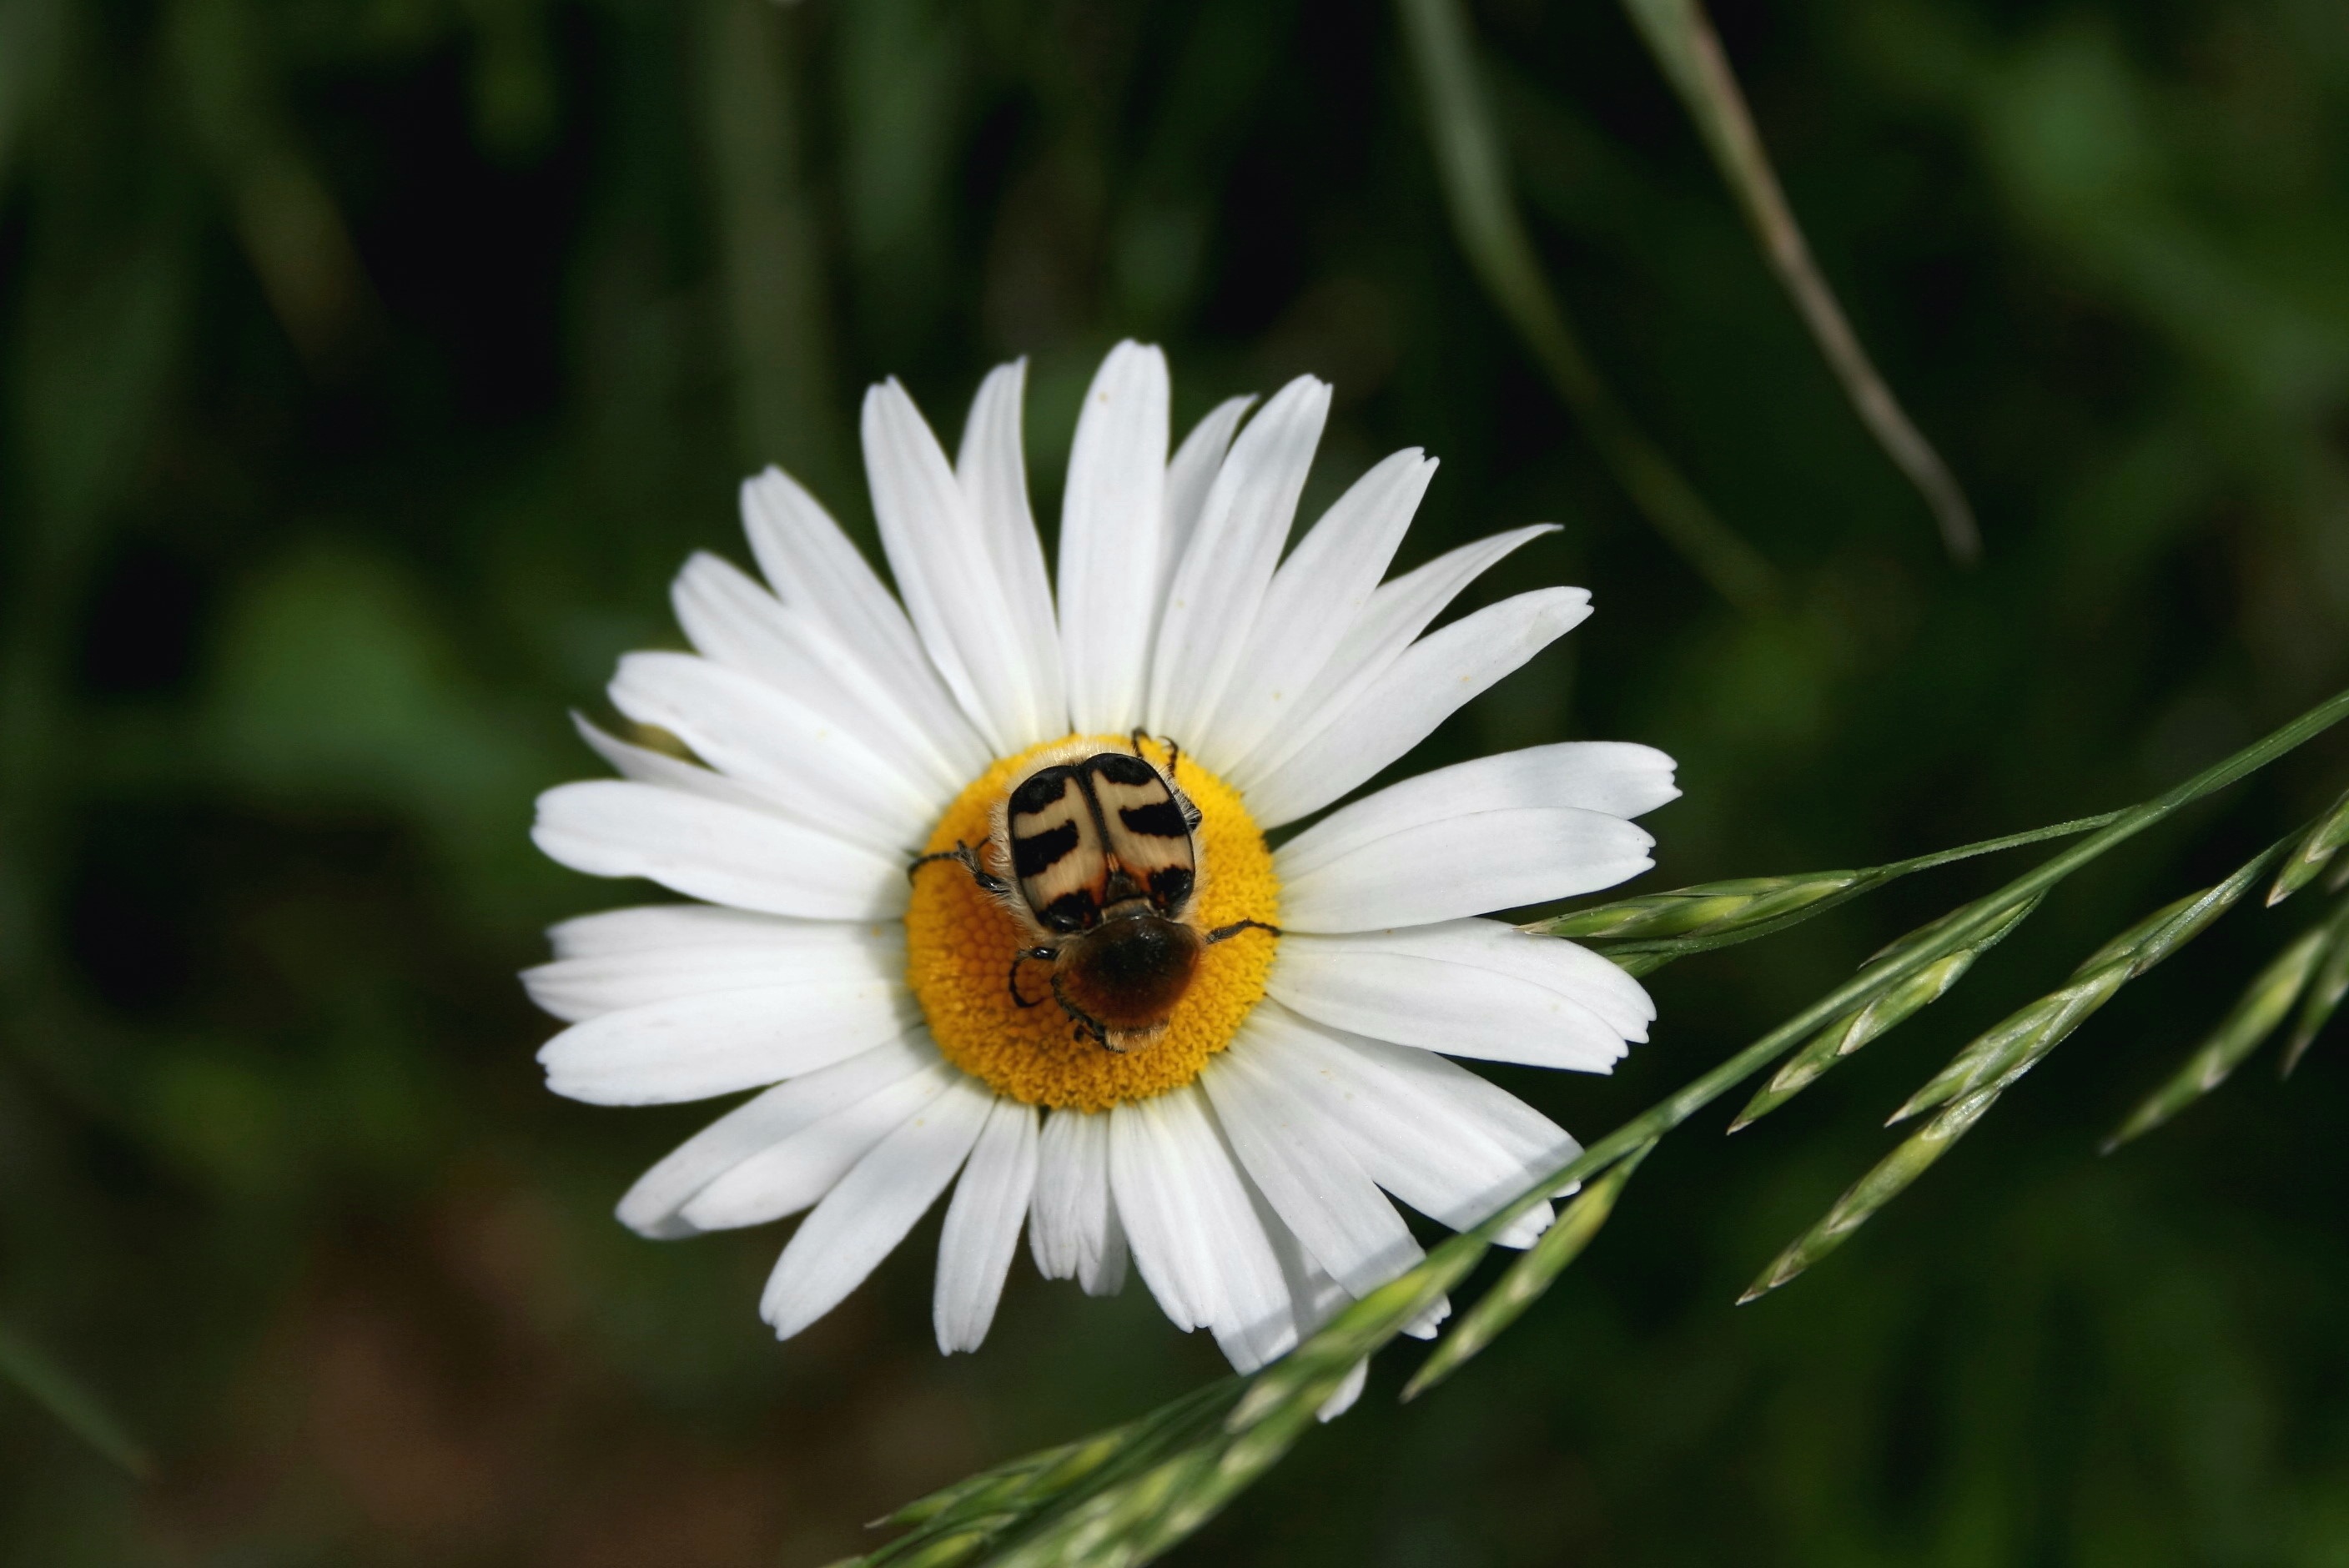
nature, plant, meadow, flower, petal, daisy, insect, botany, flora, fauna, invertebrate, wildflower, close up, bee, nectar, marguerite, macro photography, flowering plant, daisy family, oxeye daisy, brush beetle, land plant, chamaemelum nobile, membrane winged insect